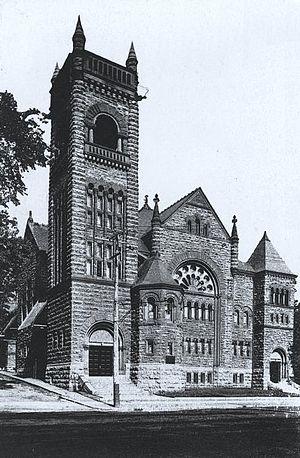
Impression, Église Erskine and American, rue Sherbrooke, Montréal, QC, vers 1910, Neurdein Frères, Encre sur papier monté sur carton - Phototypie - 13 x 9 cm
L'église Erskine and American United était un temple presbytérien de Montréal membre de l’Église unie du Canada ; elle fait maintenant partie du Musée des beaux-arts.